1907 Vanderbilt Commodores football team

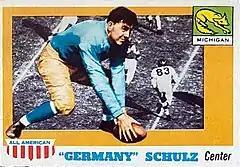
Germany Schulz depicted on a football card, c. 1955

The game most prominently featured a duel between star German centers. "The Michigan Alumnus" wrote: "'Germany' Schulz was far and away the star of the game. In his usual style he was in every play, tackling runners for loss, falling on the ball in fumbles, and opening wide holes in the line for Michigan gains. . . . [H]e showed conclusively that he has no equal in the keystone position." A Nashville source wrote "In the duel of centers, Stone of Vanderbilt, had the best of "Germany" Schulz. Michigan's massive center. Stone's play was spectacular all the way."